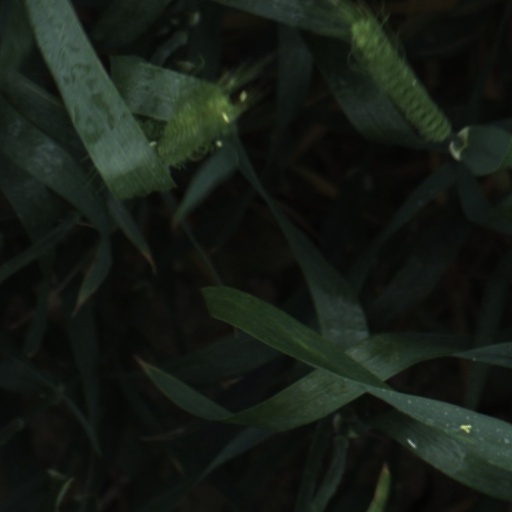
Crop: wheat